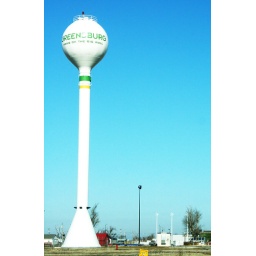
Replacement water tower for original that was claimed by tornado. Greensburg, Kansas. Copyright Eric Ascalon.